Humble, Texas

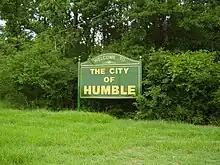
Sign marking Humble

Contemporary settlement of the Humble area began in the early 19th century. Joseph Dunman is believed to be the first settler in 1828. A ferry was built nearby, across the San Jacinto River. The area of Humble became a center for commercial activity due to the region's large oil industry. The city got its name from one of the original founders/settlers, Pleasant Smith Humble, who opened the first post office in his home and later served as justice of the peace. In 1883, a city directory reported that he operated a fruit stand. In 1885, he was a wood dealer, and in 1900, the District 99, Justice Pct. 4, Harris Co., Texas Census reported his occupation as attorney at law.